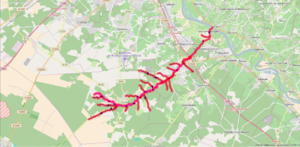
Le Saucats (affluents) This map was created from OpenStreetMap project data, collected by the community. This map may be incomplete, and may contain errors. Don't rely solely on it for navigation.
Le Saucats est une rivière du Sud-Ouest de la France et un affluent gauche de la Garonne.